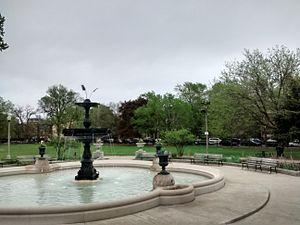
Wicker Park est un parc de 1,6 hectare de la ville de Chicago qui se trouve entre North Damen Avenue à l'ouest, W. Schiller Street au sud, et W. Wicker Park Avenue au nord et à l'est.